Gabor filter

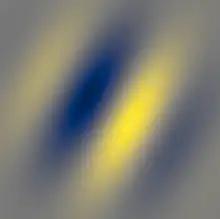
Example of a two-dimensional Gabor filter

In image processing, a Gabor filter, named after Dennis Gabor, who first proposed it as a 1D filter.